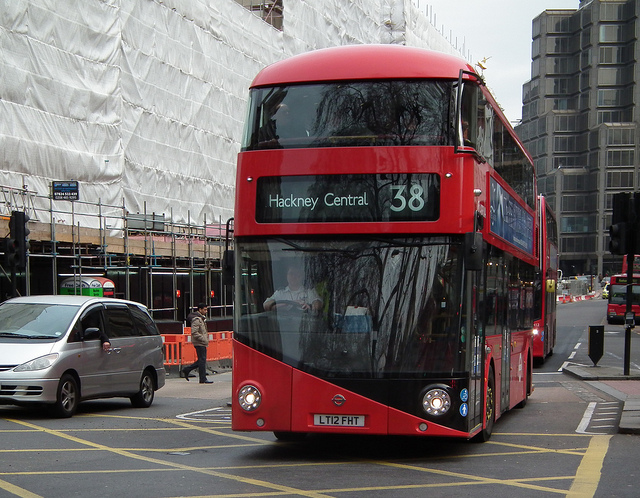
A large red double decker bus travels on a city street.

A double decker bus traveling down a road.

A passenger bus with two levels driving down the street.

A big red bus on a street next to a van.

A modern, double decker bus on the street of a city.